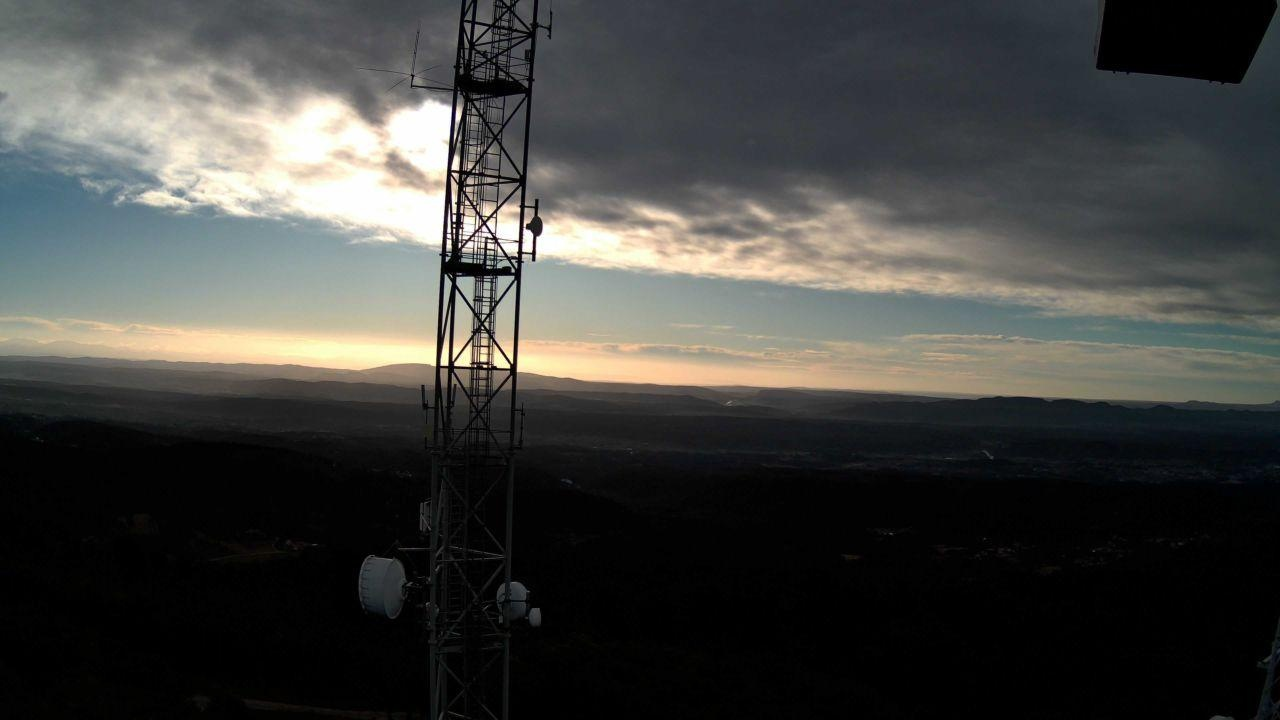
Fire: no
Smoke: no